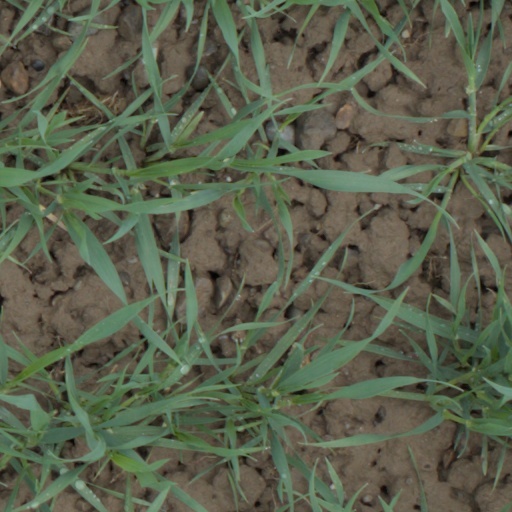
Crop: wheat